Wu (Hao)-style tai chi

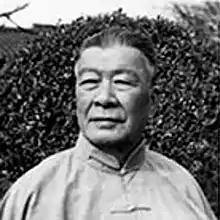
Hao Shaoru (1907-1983)

This branch uses the name "Wu-style tai chi", sometimes spelled "Wuu" in translation to indicate the pronunciation. Some have referred to it as "Li Frame" or "Northern Branch", and we discuss those names below, but members of this lineage do not use those labels themselves today. They also do not include the name Hao because their lineage includes family bonds to the original Li and Wu families, but Hao Weizhen did help train founder Li Xunzhi (1882–1944). Xunzhi was ten years old when his father Li Yiyu died, and so completed his training under his elder brothers and his elder "martial brother" Hao Weizhen.